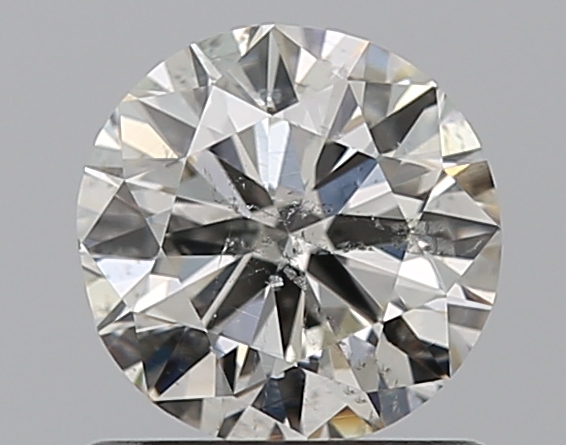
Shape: round
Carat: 0.9
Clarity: SI2
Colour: I
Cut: GD
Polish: VG
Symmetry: GD
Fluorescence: N
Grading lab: GIA
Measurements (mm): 5.94 x 6.07 x 3.78